Larry Russell (bassist)

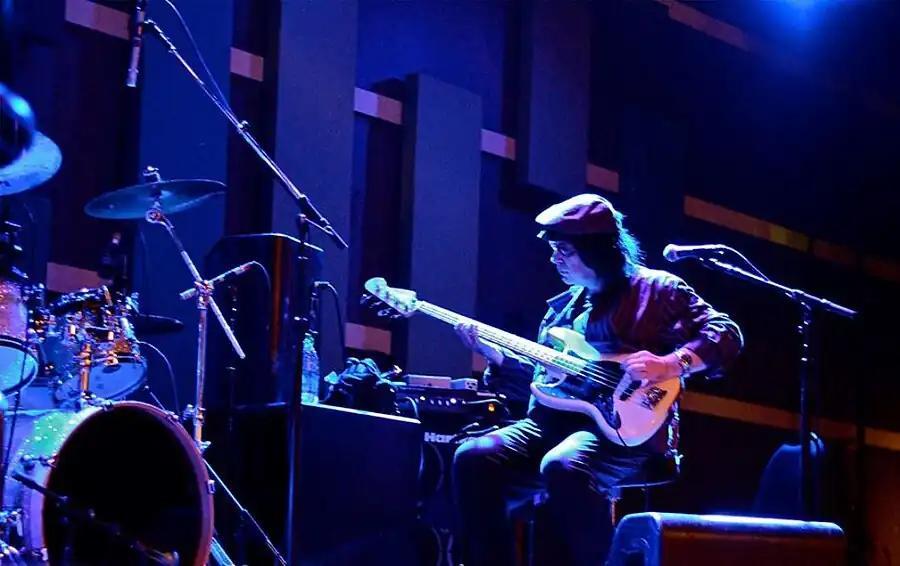
Russell performing in Philadelphia, Pennsylvania in 2013.

Larry Russell (born 1950 in Manhattan) is a New York City-based performing musician, recording producer, audio engineer, and composer. He achieved national recognition for his collaborations with Billy Joel.